Railway signalling

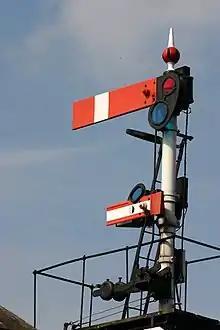
British lower-quadrant semaphore stop signal (absolute) with subsidiary arm (permissive) below

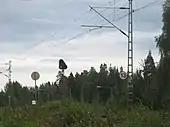
A block signal and a 130 km/h speed limit at kilometer post 547 in Iisalmi, Finland

Trains cannot collide with each other if they are not permitted to occupy the same section of track at the same time, so railway lines are divided into sections known as "blocks". In normal circumstances, only one train is permitted in each block at a time. This principle forms the basis of most railway safety systems. Blocks can either be fixed (block limits are fixed along the line) or moving blocks (ends of blocks defined relative to moving trains).